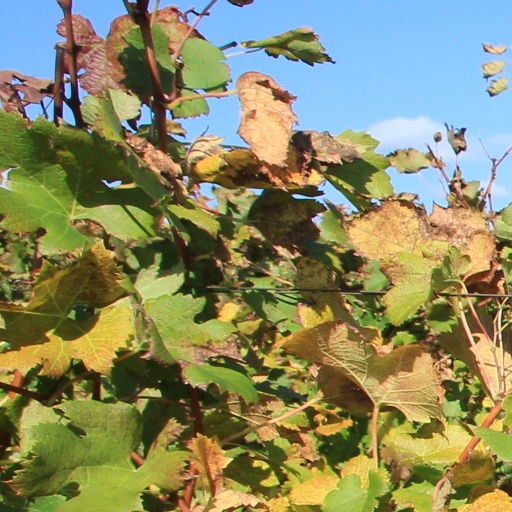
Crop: grape